Healthcare in Norway

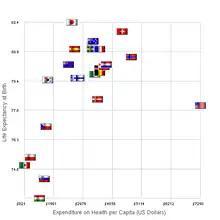
Life expectancy vs healthcare spending for some countries in 2007

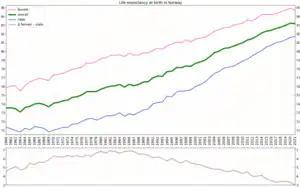
Life expectancy development in Norway by gender

Norway scores overall very high on different rankings in health care performances worldwide. Unique for the Norwegian health care system is that the state funds almost all expenses a patient would have. Patients with extra high expenses due to a permanent illness receive a tax deduction.